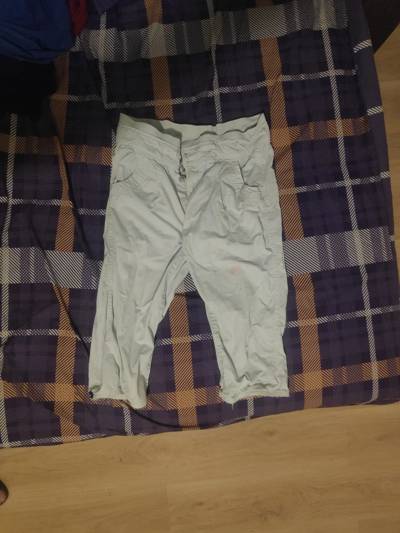
Waste category: clothes